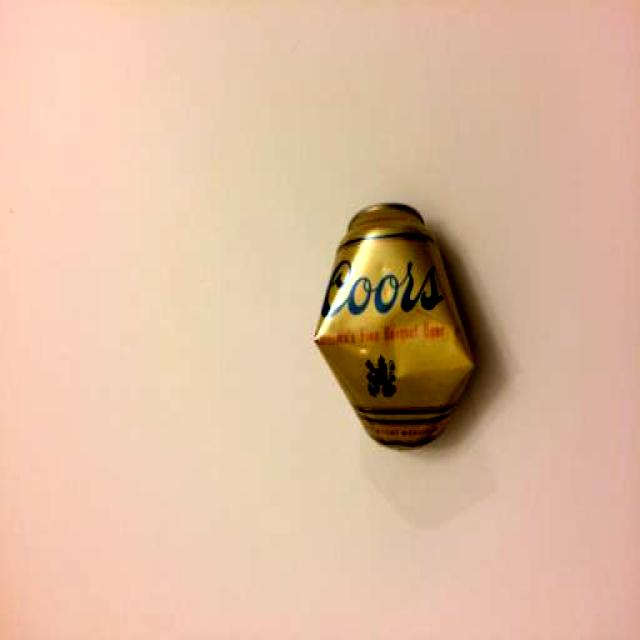
Label: Metal